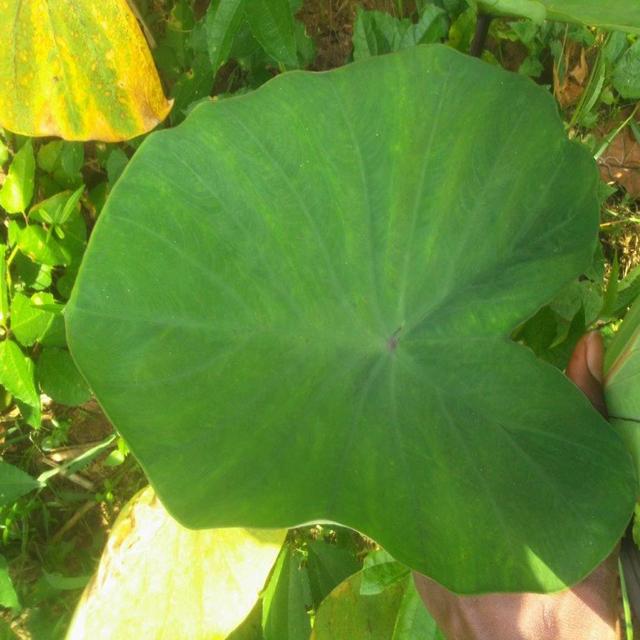
Label: Healthy